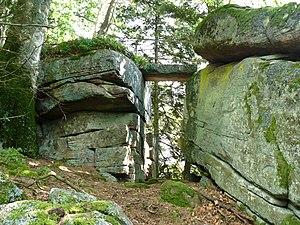
Passage vers le sommet du Chalmont vue de sa partie inférieure
Le Chalmont est une montagne qui se trouve au-dessus des villages de Lièpvre et de La Vancelle et sur le flanc gauche derrière ce sommet se trouve le village de Rombach-le-Franc.La montagne du Chalmont fait partie du ban de Lièpvre.